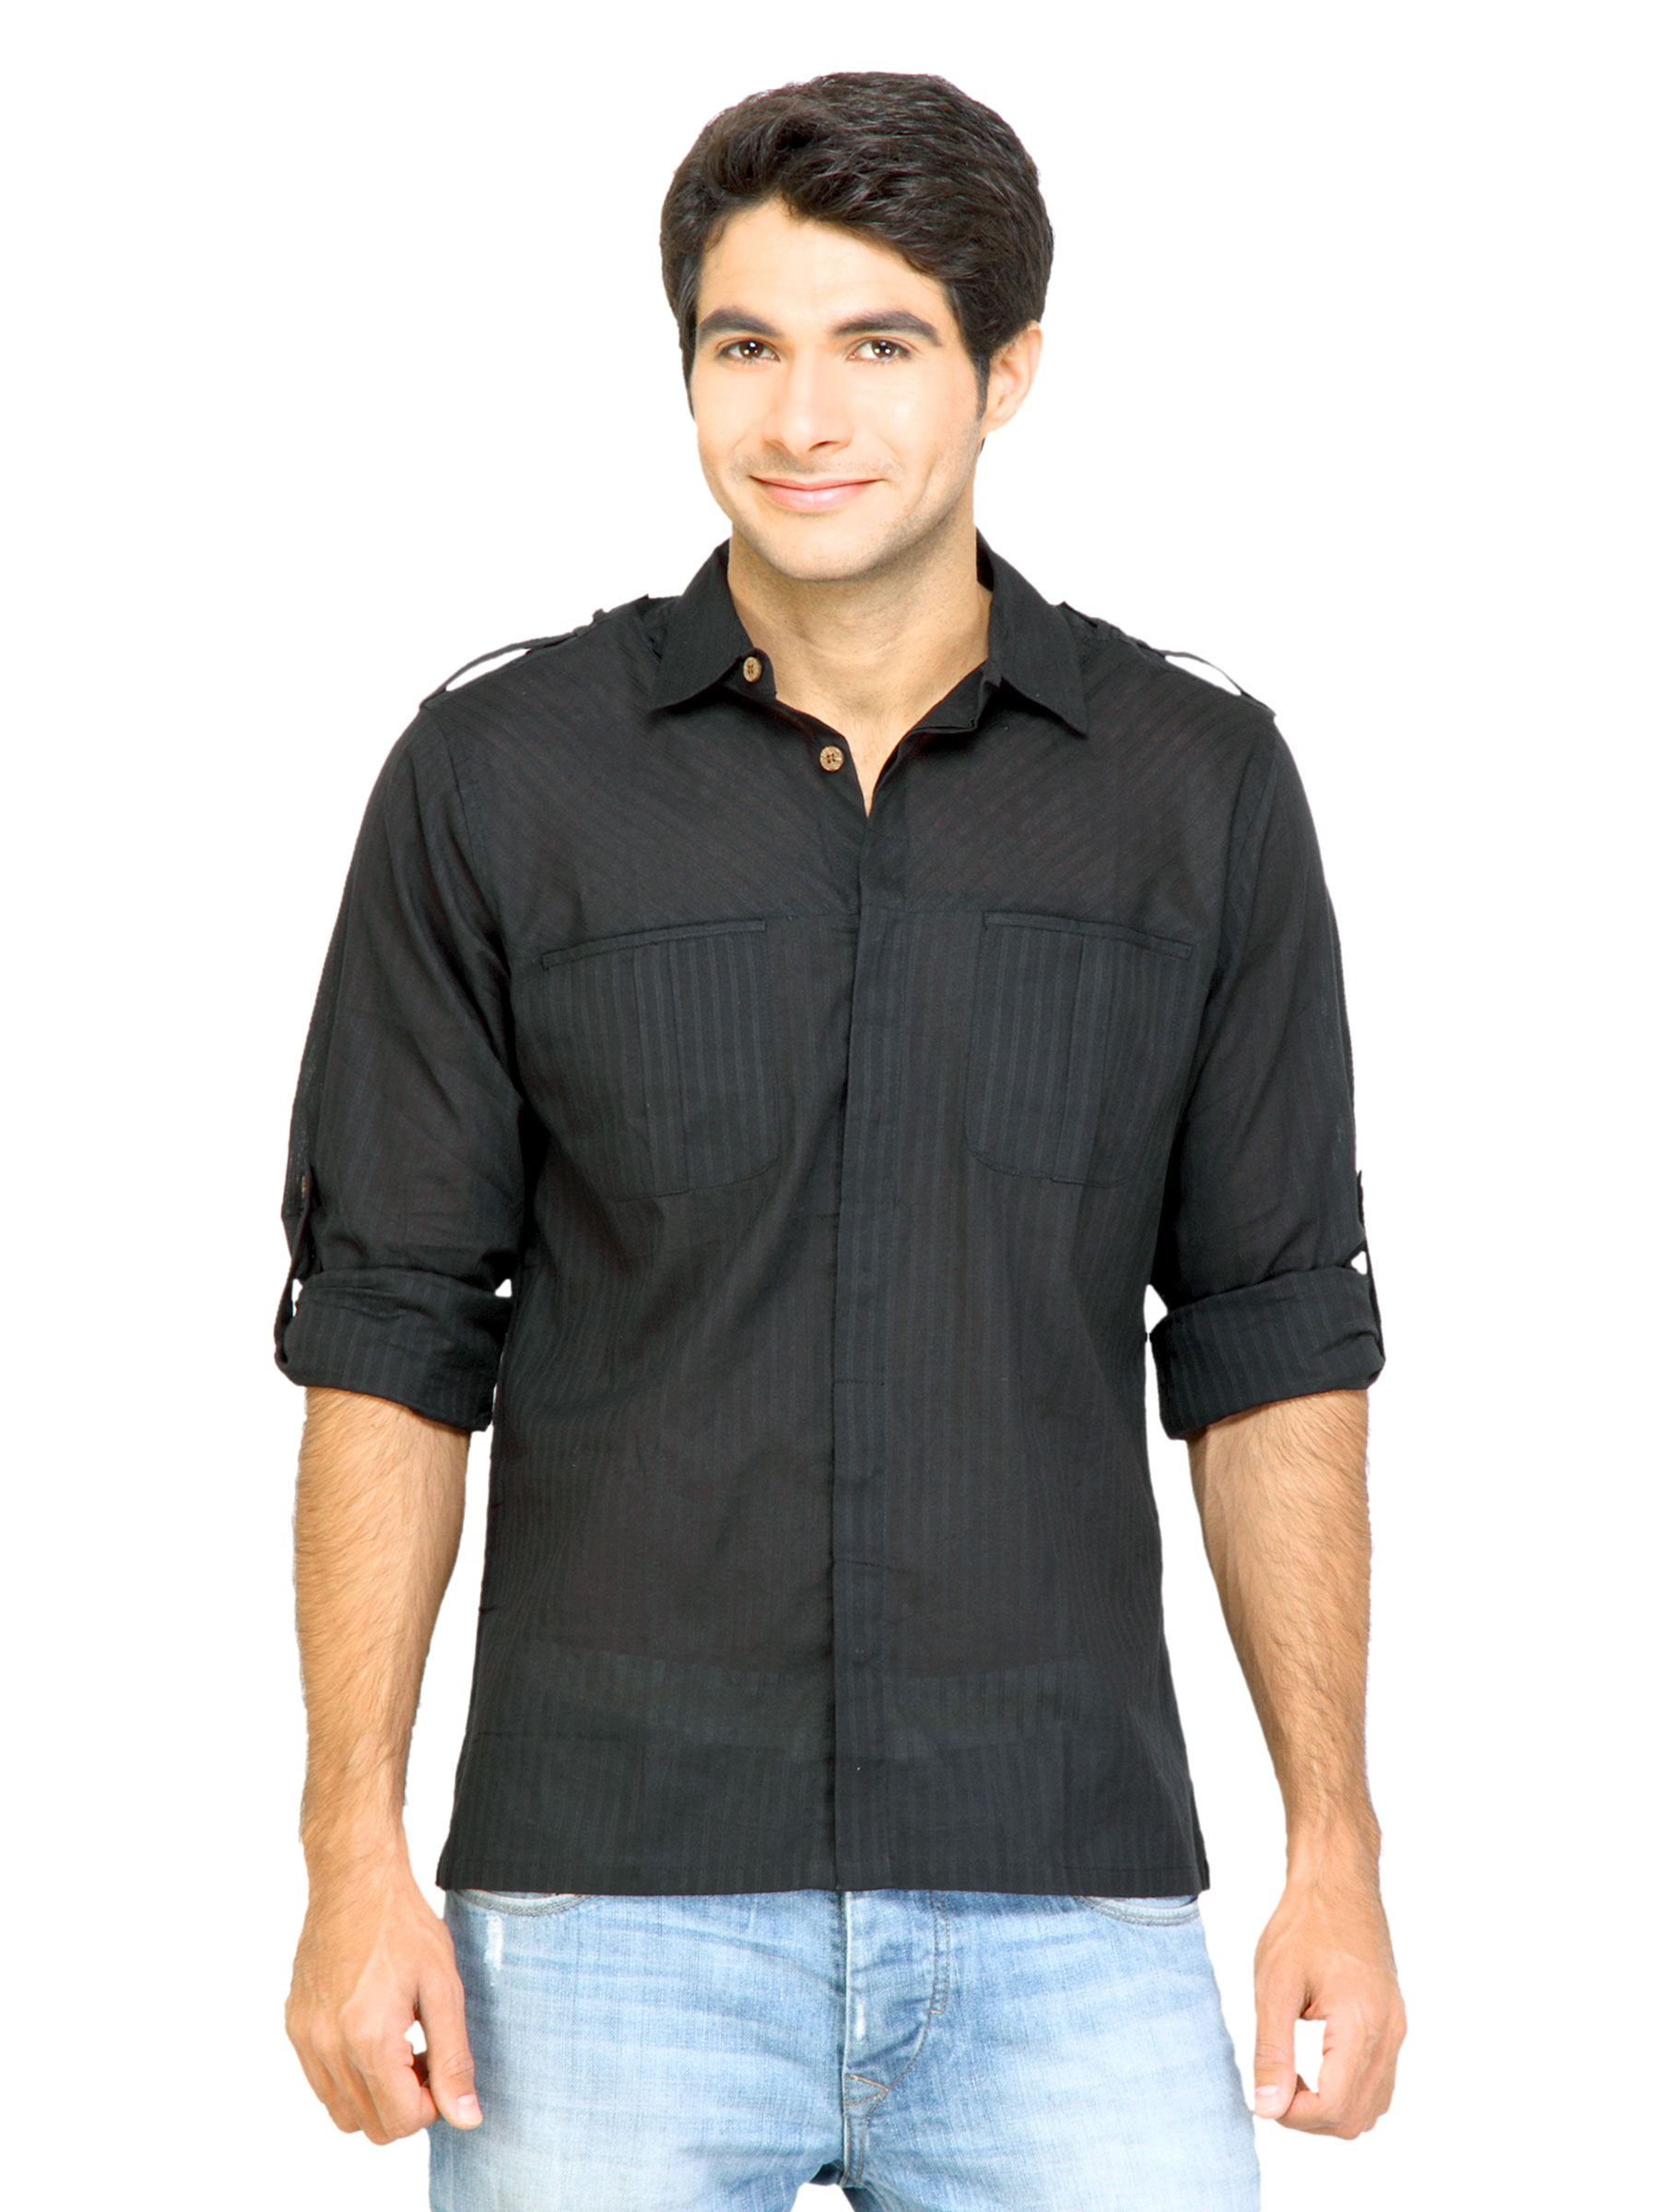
Mother Earth Men Solid Black Shirts
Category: Apparel / Topwear / Shirts
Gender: Men
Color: Black
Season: Fall 2011
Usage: Casual